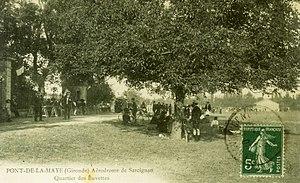
Aérodrome de Sarcignan
Marcel Issartier, né à Sonchamp le 8 mars 1888, mort à Avord le 23 novembre 1914, est un pionnier français de l'aviation, en Aquitaine, qui n'a cessé de partager sa passion.